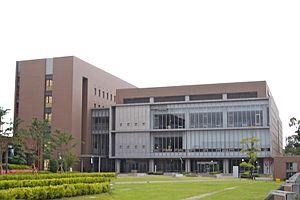
Matsubara est une municipalité ayant le statut de ville dans la préfecture d'Osaka au Japon. La ville a reçu ce statut en 1955.